The Mark, Tom, and Travis Show (The Enema Strikes Back!)

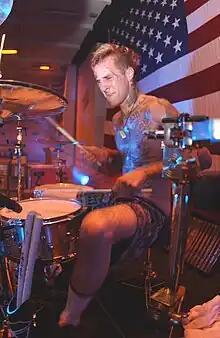
Drummer Travis Barker in 2003

"The Mark, Tom, and Travis Show" features live renditions of songs from the band's first three albums: "Cheshire Cat", "Dude Ranch", and "Enema of the State". It leans heavily on the contents of the latter, as the band were touring in support of it at the time. Most of the songs are performed at a significantly faster tempo than the album versions. "We played the songs at lightning speed, and the dick jokes were at an all-time high. It was a perfect representation of what we sounded like and who we were at that time," Barker has recalled. The band's songs commonly focus on autobiographical lyrical subjects such as relationships, and adolescent themes like high school and teen angst. Greg Kot at the "Chicago Tribune" perceived an "undercurrent of seriousness and an attention to songcraft that might not be instantly apparent beneath the prankster veneer."